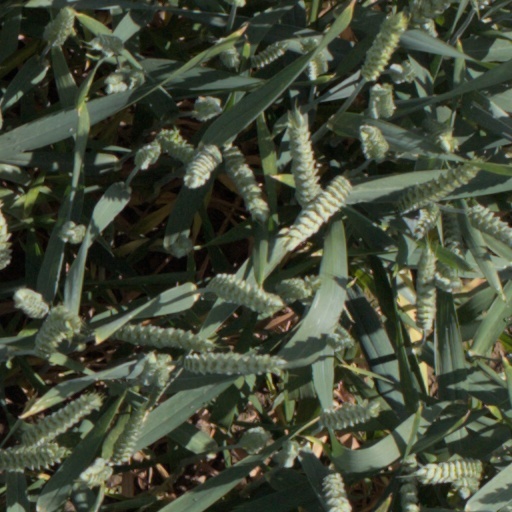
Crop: wheat